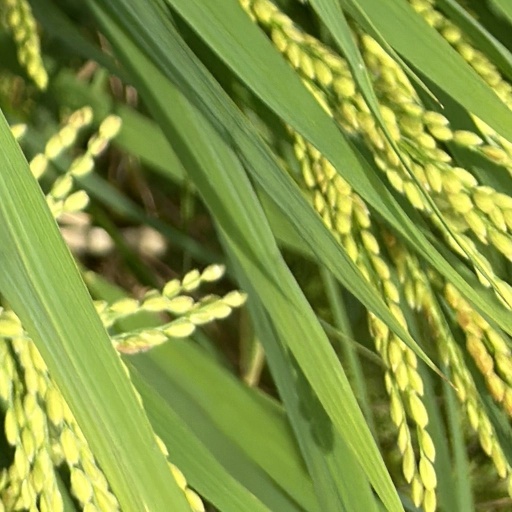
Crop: rice